Asteroid

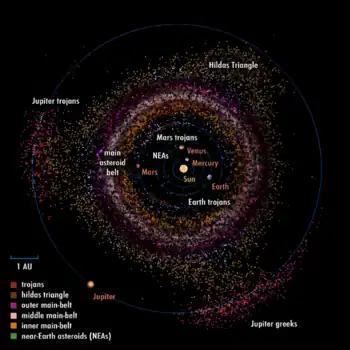

By 1851, the Royal Astronomical Society decided that asteroids were being discovered at such a rapid rate that a different system was needed to categorize or name asteroids. In 1852, when de Gasparis discovered the twentieth asteroid, Benjamin Valz gave it a name and a number designating its rank among asteroid discoveries, 20 Massalia. Sometimes asteroids were discovered and not seen again. So, starting in 1892, new asteroids were listed by the year and a capital letter indicating the order in which the asteroid's orbit was calculated and registered within that specific year. For example, the first two asteroids discovered in 1892 were labeled 1892A and 1892B. However, there were not enough letters in the alphabet for all of the asteroids discovered in 1893, so 1893Z was followed by 1893AA. A number of variations of these methods were tried, including designations that included year plus a Greek letter in 1914. A simple chronological numbering system was established in 1925.